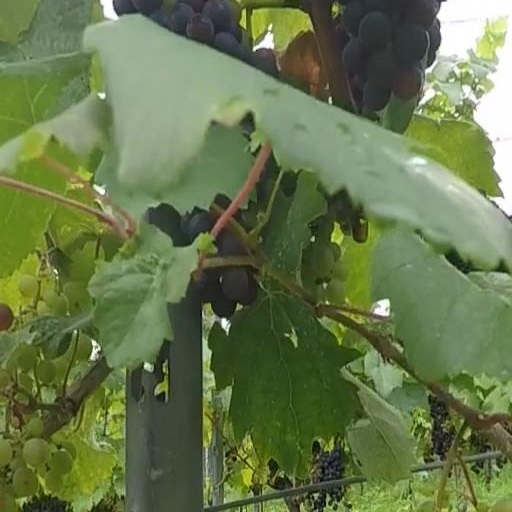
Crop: grape